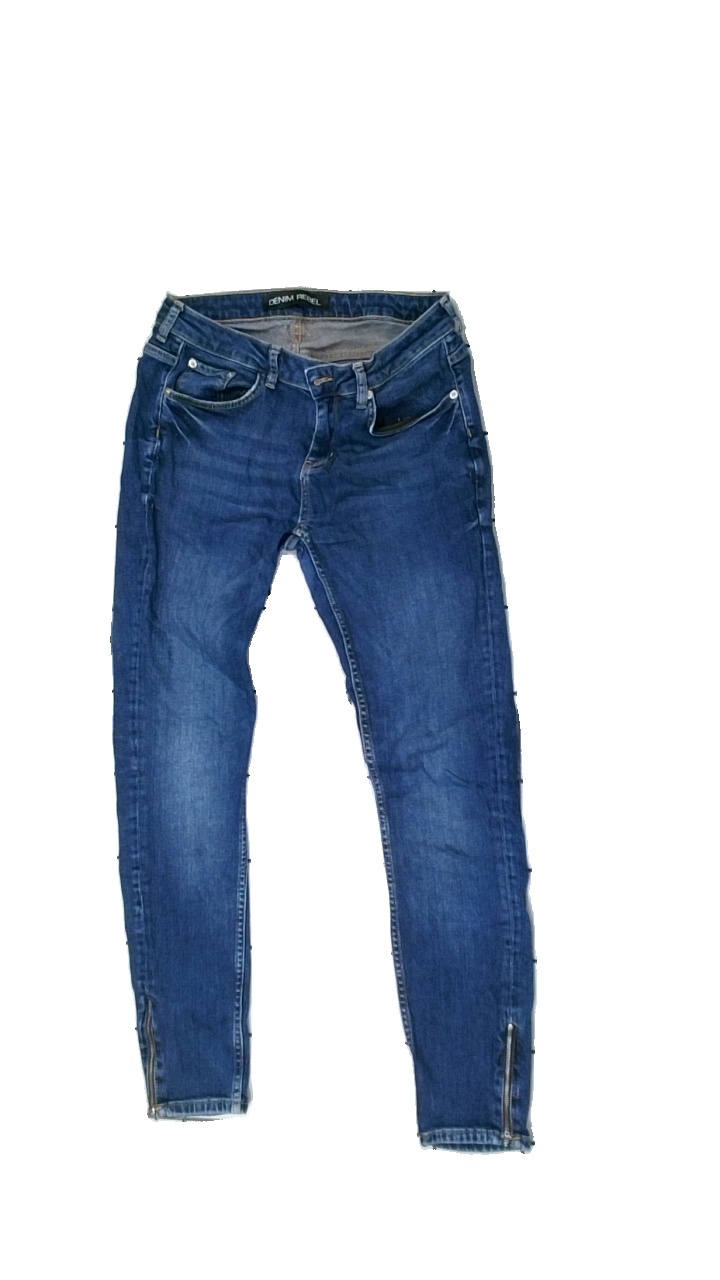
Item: Jeans (Ladies)
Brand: Denim Rebel
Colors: Blue
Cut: Tight
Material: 100% Cotton
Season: All
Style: Denim
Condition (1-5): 1
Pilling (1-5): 5
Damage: Damaged elastane
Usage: Recycle
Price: <50